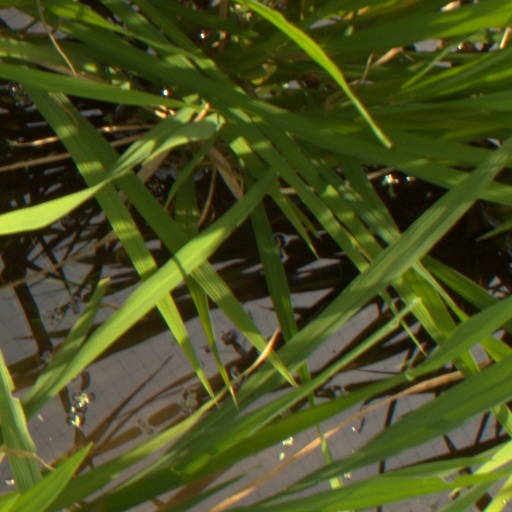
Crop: rice